Protests against responses to the COVID-19 pandemic

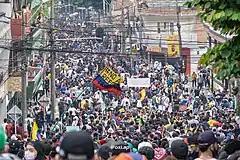
Protesters in Medellín, Colombia on 1 May 2021

On 25 May, during the Anniversary of the First National Government, protests erupted all over the country, but predominantly in Buenos Aires and Cordoba. The protest consisted mostly of small business owners demanding the local and national governments to be allowed to work, under a sanitary protocol. At this point, the stay-at-home order had been in place nationwide for 65 days.